KSGO

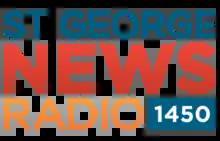
Former logo as of 2020

Skinner sold the station, together with KZEZ 99.9 FM, which Skinner built with partner Lavon Randall, to Simmons Media Group of St. George in 1998. Simmons operated KSGI under an LMA, changing the call sign to KTSP "Total Sports" in 1998 and again to KZNU in 2001. Simmons was unsuccessful at getting FCC approval of the purchase, resulting from multiple ownership issues, and partnered with M. Kent Frandsen to organize Canyon Media Corporation, of which Western Broadcasting, LLC (Simmons) retained a thirty-percent (30%) non-attributable interest. Canyon Media Corporation acquired KZNU and KZEZ in 2005; the latter is currently broadcasting country music with the call letters KONY.